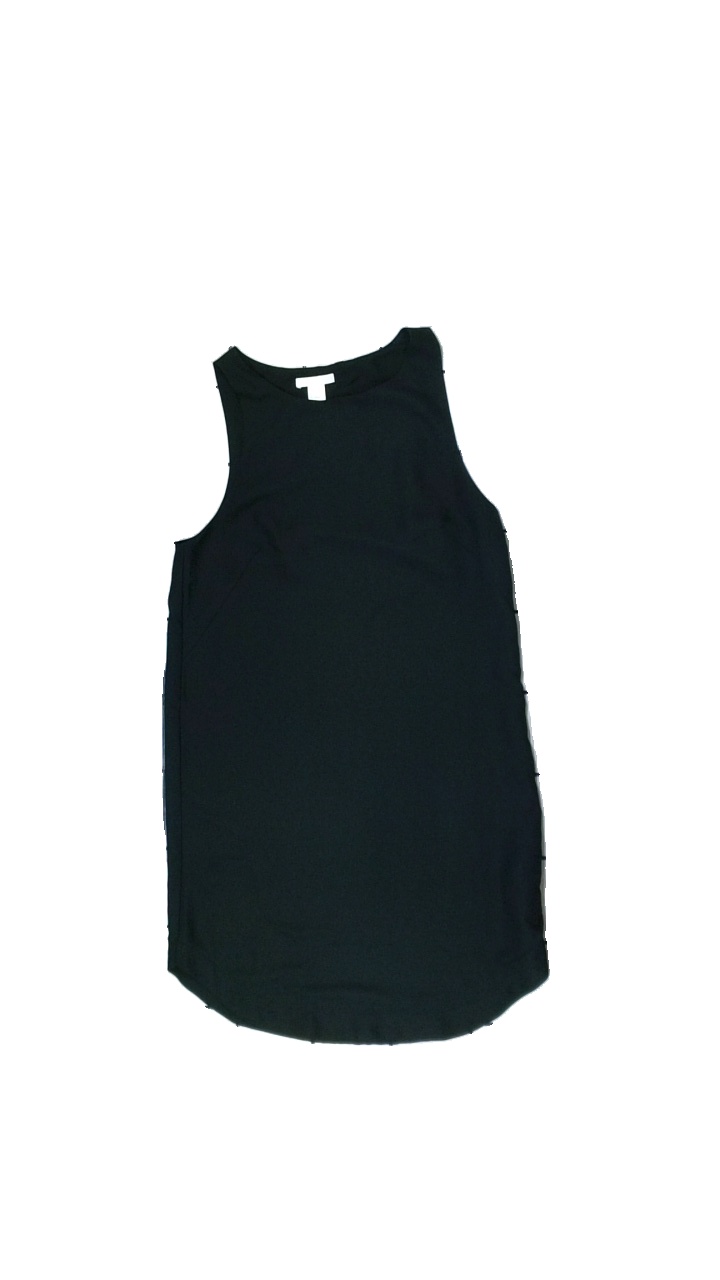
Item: Top (Ladies)
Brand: H&m
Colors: Black
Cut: Long
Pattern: Other
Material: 100% Poly
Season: All
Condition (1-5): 5
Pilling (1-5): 5
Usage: Reuse
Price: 50-100